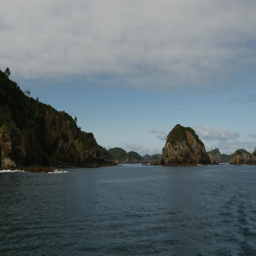
view from a boat sailing through bay